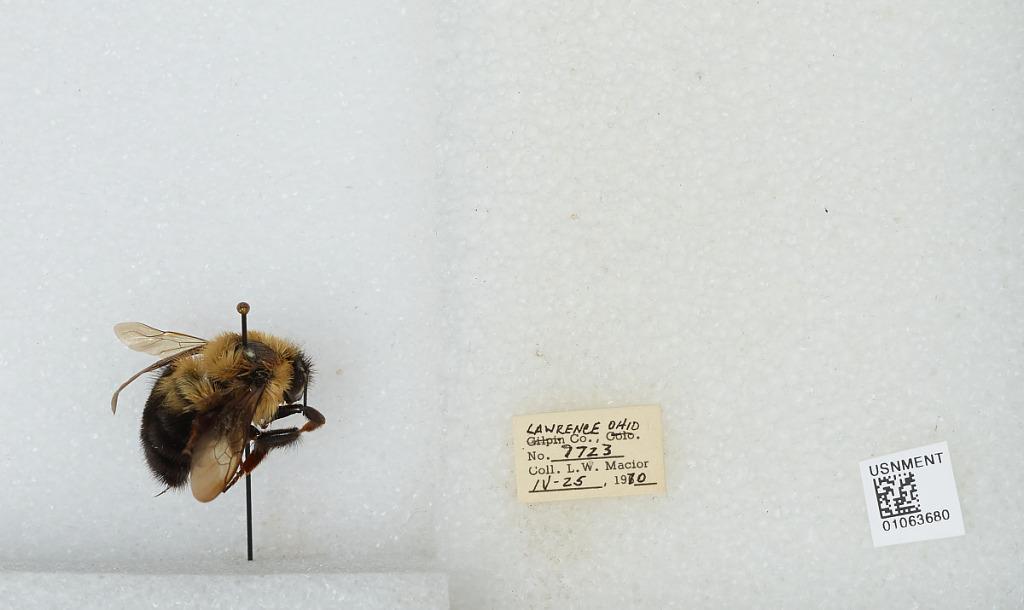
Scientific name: Bombus (Pyrobombus) bimaculatus Cresson
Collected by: L. Macior
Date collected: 1970-4-25
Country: United States
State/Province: Ohio
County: Lawrence
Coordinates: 38.59, -82.54